Play therapy

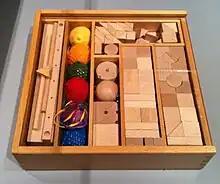
Friedrich Fröbel's wooden Construction kit, 1782–1852 SINA Facsimile

Winnicott came to consider that "Playing takes place in the potential space between the baby and the mother-figure...[T]he initiation of playing is associated with the life experience of the baby who has come to trust the mother figure". "Potential space" was Winnicott's term for a sense of an inviting and safe interpersonal field in which one can be spontaneously playful while at the same time connected to others. p. 162. Playing can also be seen in the use of a "transitional object", a term Winnicott coined for an object, such as a teddy bear, which may have a quality for a small child of being both real and made-up at the same time. Winnicott pointed out that no one demands that a toddler explain whether his Binky is a "real bear" or a creation of the child's own imagination, and went on to argue that it was very important that the child be allowed to experience the Binky as being in an undefined, "transitional" status between the child's imagination and the real world outside the child. p. 169. For Winnicott, one of the most important and precarious stages of development was in the first three years of life, when an infant grows into a child with an increasingly separate sense of self in relation to a larger world of other people. In health, the child learns to bring his or her spontaneous, real self into play with others; whereas in a False self disorder, the child may find it unsafe or impossible to do so, and instead may feel compelled to hide the true self from other people, and pretend to be whatever they want instead. Playing with a transitional object can be an important early bridge "between self and other", which helps a child develop the capacity to be creative and genuine in relationships. p. 170-2.